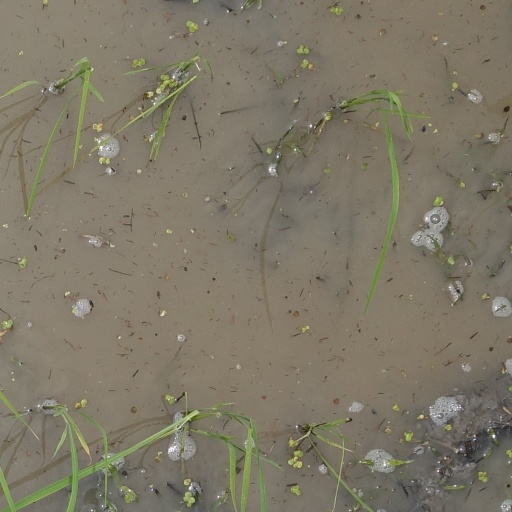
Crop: rice